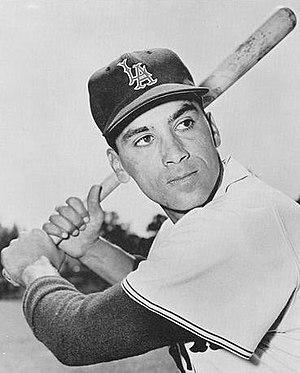
Kenneth Joseph Aspromonte dit Ken Aspromonte, né le 22 septembre 1931 à Brooklyn, est un ancien joueur et manager américain de baseball. Il évolue comme joueur de deuxième base en ligue majeure entre 1957 et 1963 avant d'évoluer trois saisons au Japon puis devient manager en ligue majeure de 1972 à 1974 avec les Cleveland Indians.